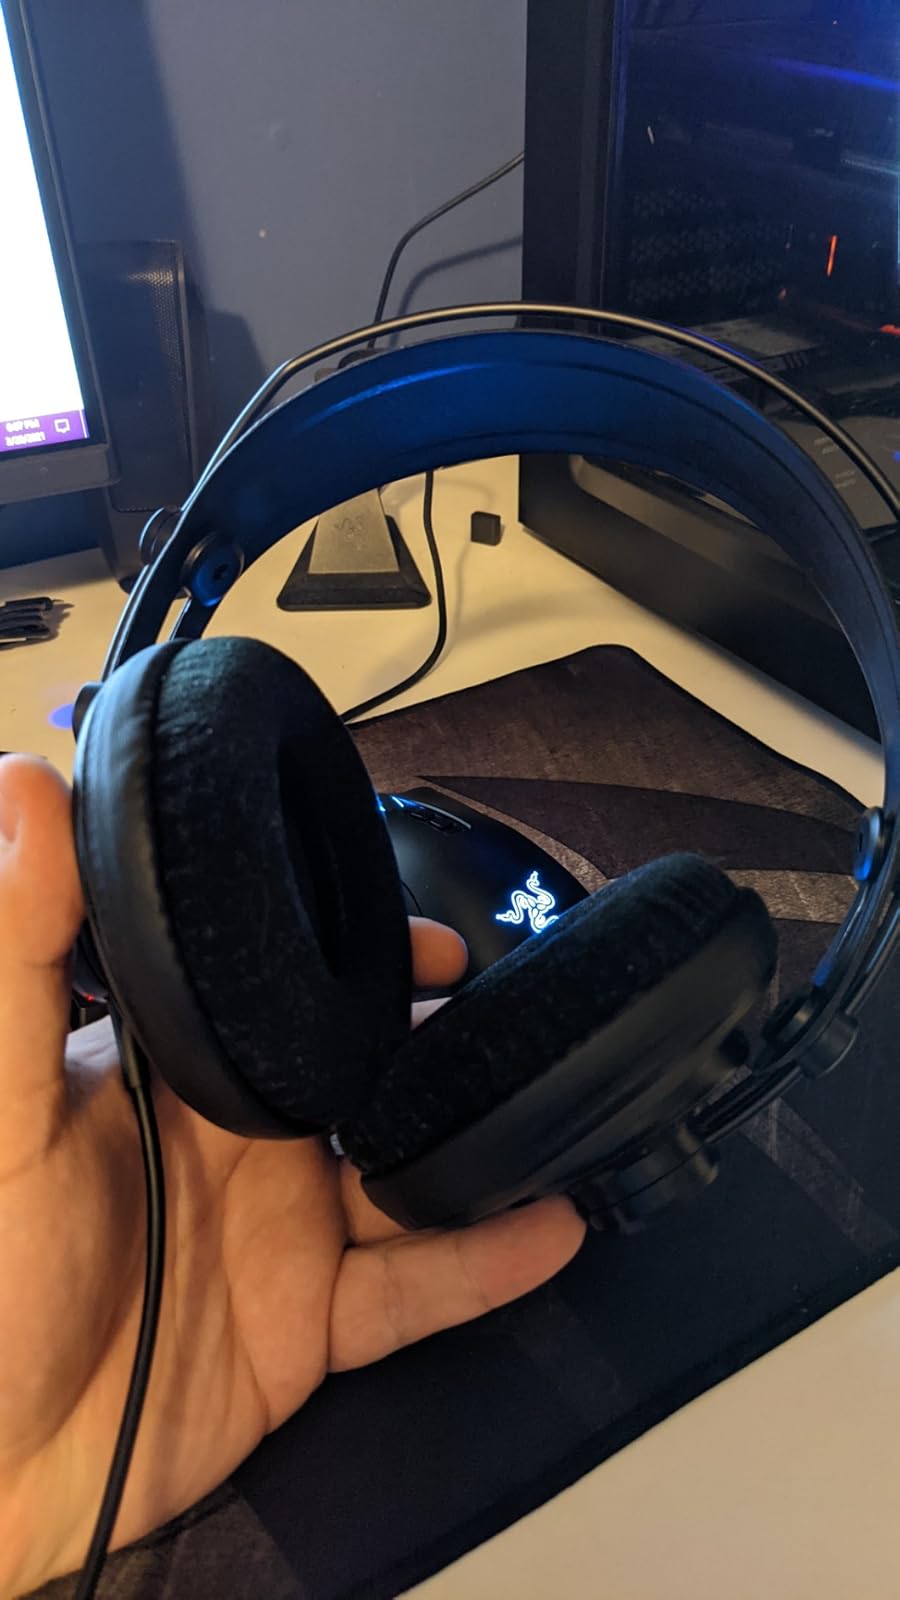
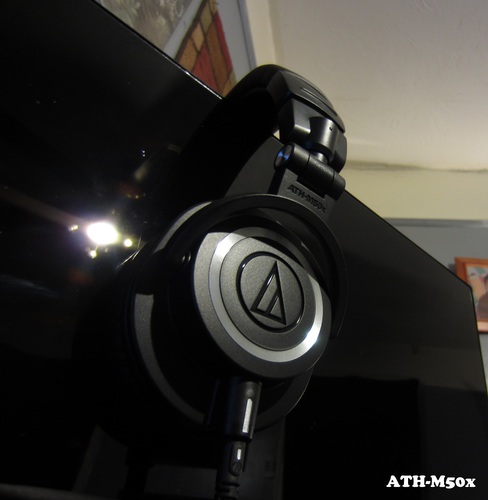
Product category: headphones
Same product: no